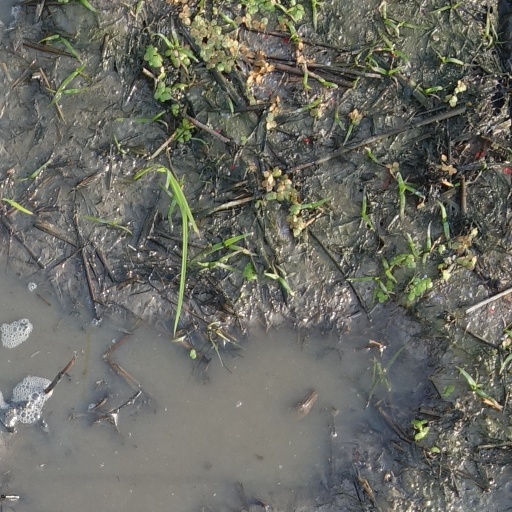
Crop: rice